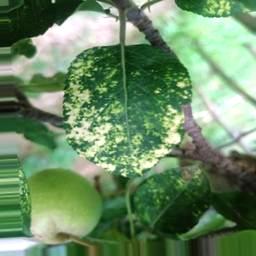
Label: Apple_Mosaic